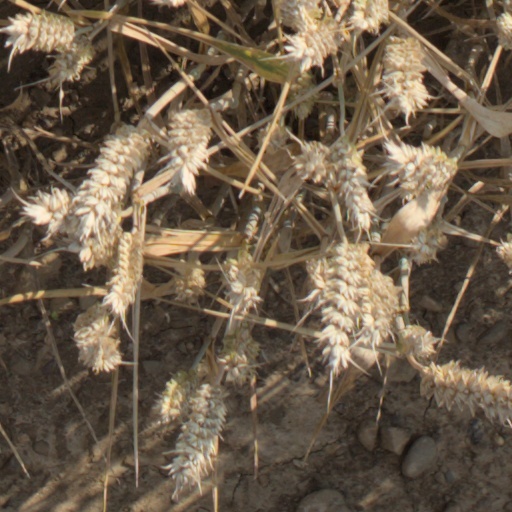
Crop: wheat